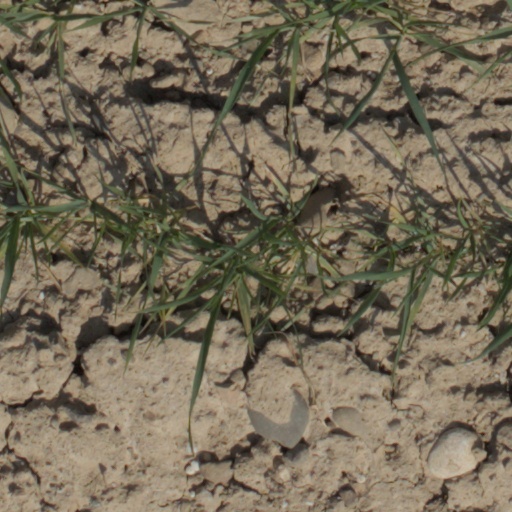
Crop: wheat